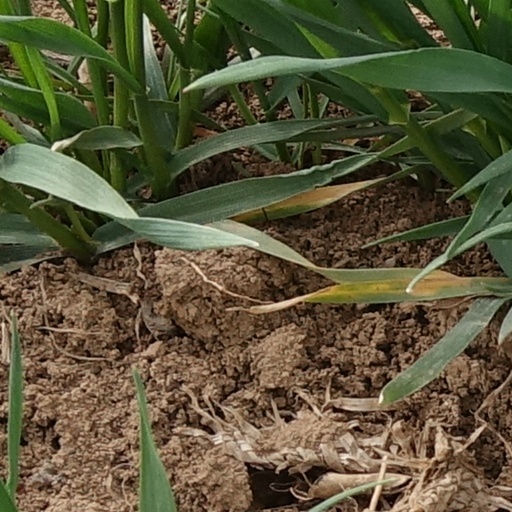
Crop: wheat